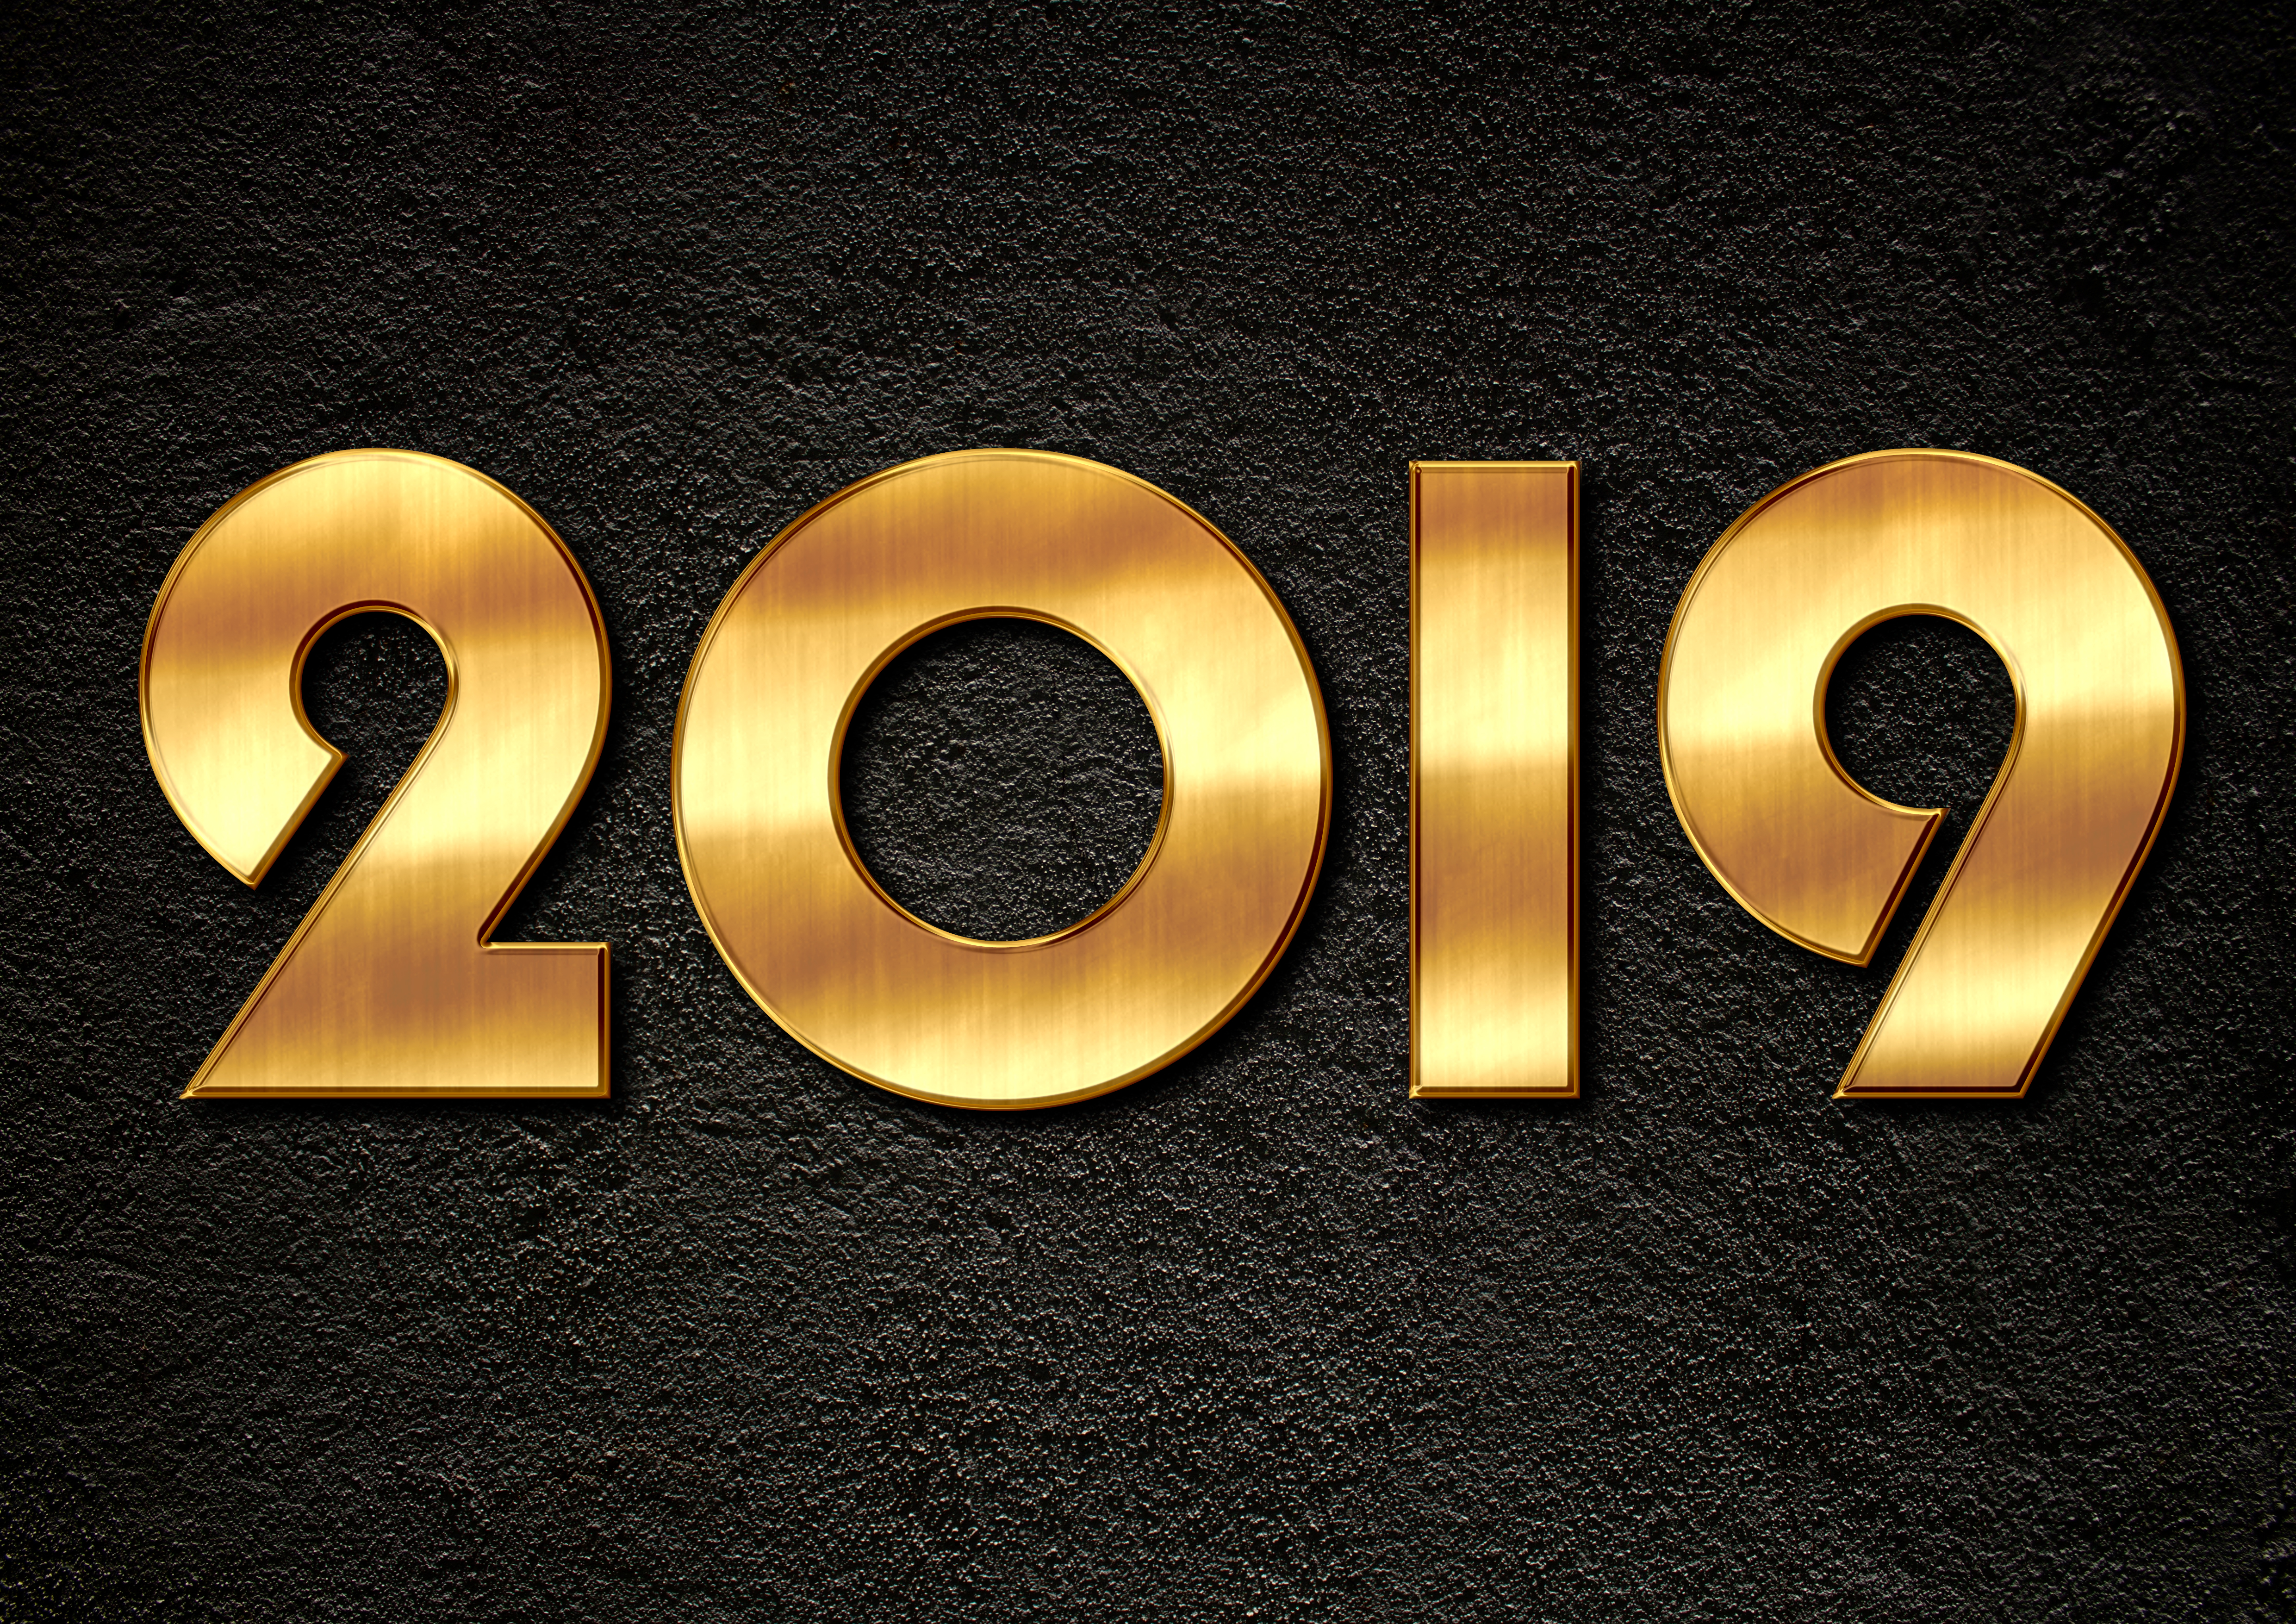
2019, new year, greeting card, turn of the year, gold, noble, metal, black, festive, glossy, shine, background, year end, number, new year 2019, banner, golden yellow, text, font, logo, computer wallpaper, brand, graphics